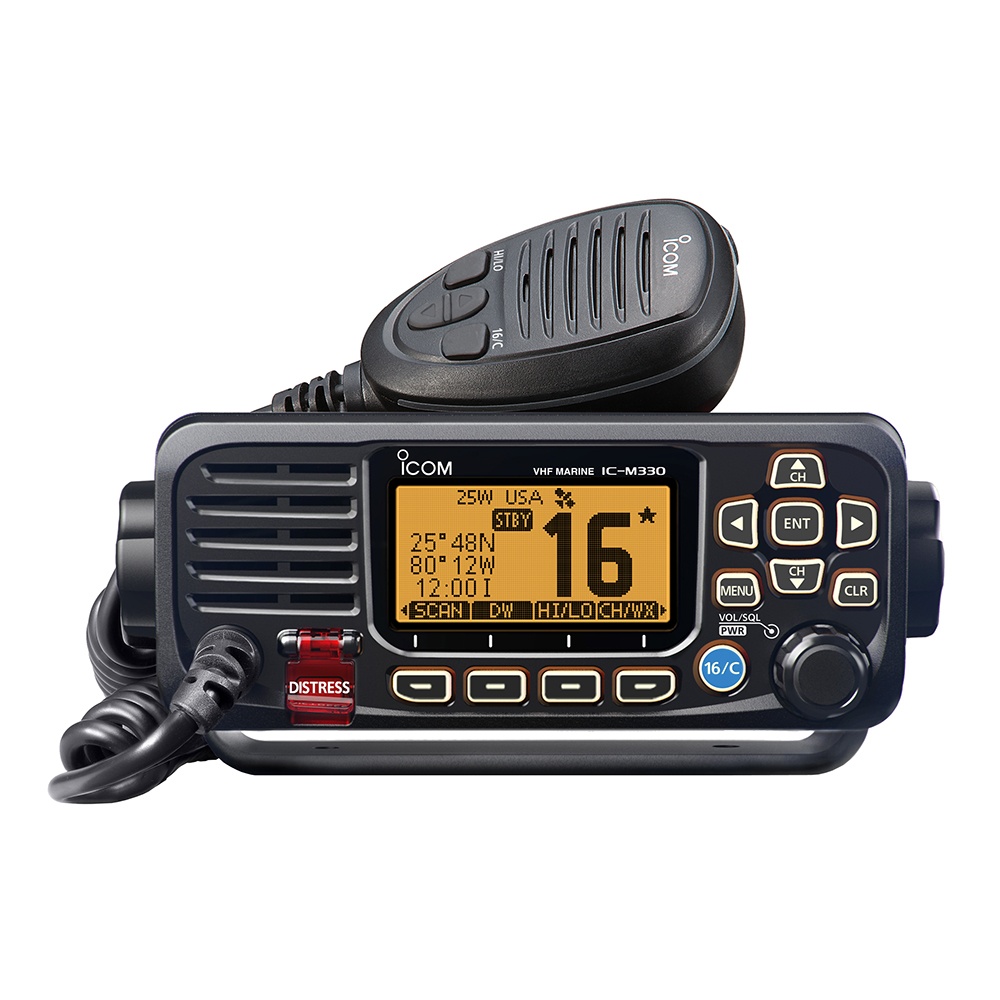
Icom M330 VHF Radio Compact w/GPS - Black [M330 71]
M330 VHF Radio Compact with GPS - Black Top Performance Ultra Compact VHF Ultra Compact Body, Flexible Installation The IC-M330E/GE has a palm-sized compact body (W×H×D; 156.5 × 66.5 × 110.1 mm; 6.2 × 2.6 × 4.3 in). The radio can be installed in limited space. Speaker Delivers Dynamic, Clear Audio A speaker design delivers dynamic and clear sound over a wide bass and treble range. The IC-M330/G provides a distortion-free clear audio even at full volume. Built-in Class D DSC The radio monitors CH 70 continuously, even while you are receiving another channel. DSC functions include: distress, individual, group, all ships, urgency, safety, position request/report, polling request and DSC test calls.Class Leading Receiver PerformanceThe radio provides reliable communication in RF busy environment like a marina. (Selectivity and IMD: more than 70 dB) Intuitive Operation with Icom Marine User Interface A combination of the directional keypad and soft keys provides simple, smooth operation. Most used functions are assigned to soft keys for quick one push function access. GPS Receiver Built-in (IC-M330G) Supplied GPS antenna A built-in GPS receiver provides your location, bearing and speed by using information from GPS, GLONASS and SBAS. The acquired position information can be used for DSC calls. Made in Japan Quality and Reliability All Icom products are tested to pass rigorous in-house tests as well as environmental tests at the Wakayama Icom plant before shipping. Our world-leading products and quality is tradition. Features: IPX7 waterproof (1m depth of water for 30 minutes) AquaQuake™ prevents audio degradation from a water-logged speaker Common NMEA interface for external GPS/NAV connection MA-500TR Class B AIS transponder compatible Tag scan and favorite channel functions Dual/tri-watch function for monitoring CH16 and/or call channel Priority scan function Display and keypad backlighting External speaker connection 3-digit or 4-digit channel display selectable Supplied hand microphone, HM-235B/W with channel up/down keys and a CH16/Call channel key Brochure (pdf)
Brand: Icom
Category: Electronics > Marine Electronics > Marine Radios